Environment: real
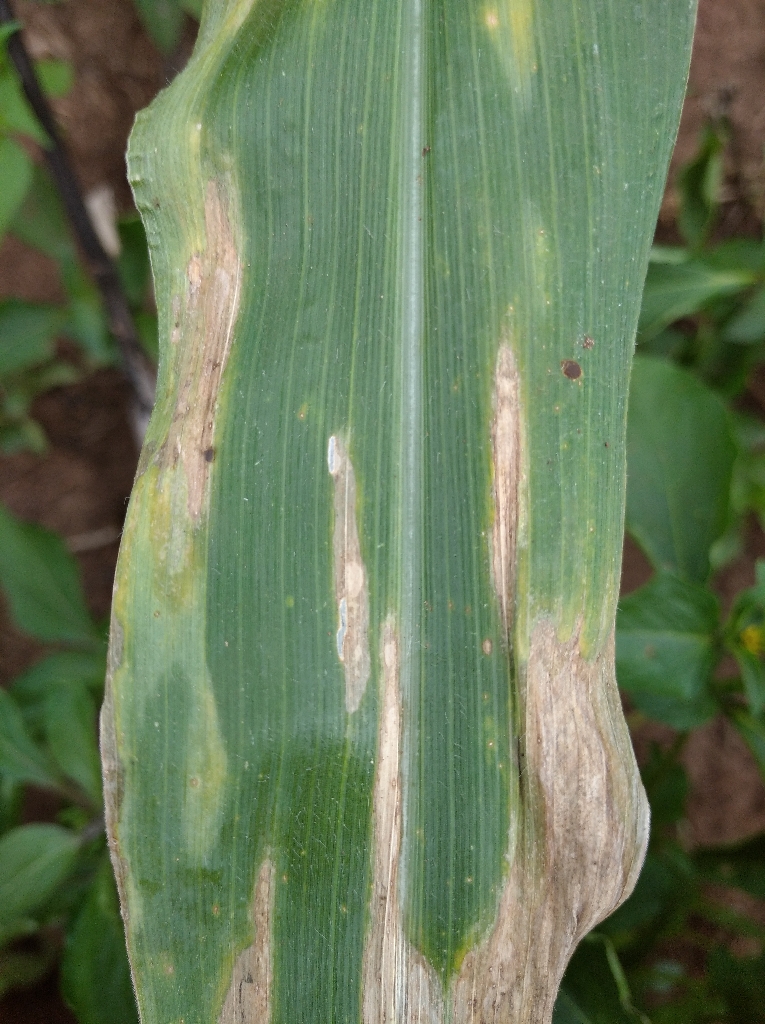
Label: northern_corn_leaf_blight